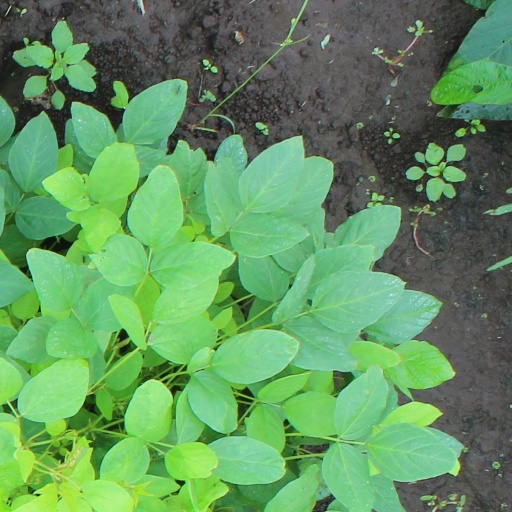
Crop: soybean